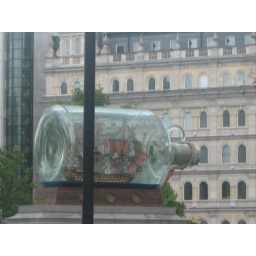
ship in a bottle